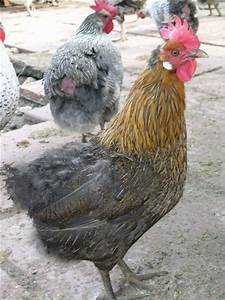
Label: chicken